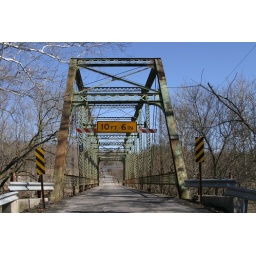
Orange Rd thru truss bridge crossing the Olentangy river in Delaware County, Ohio.